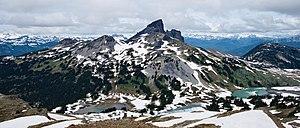
Le parc provincial Garibaldi est un parc à l'état sauvage situé en Colombie-Britannique, au Canada à environ 70 kilomètres au nord de Vancouver. Il est situé à l'est de l'autoroute 99 et entre Squamish et Whistler. Il a été fondé le 1ᵉʳ janvier 1927 et couvre un territoire de plus de 1 946,5 km². Le parc a été nommé en l'honneur de Giuseppe Garibaldi.